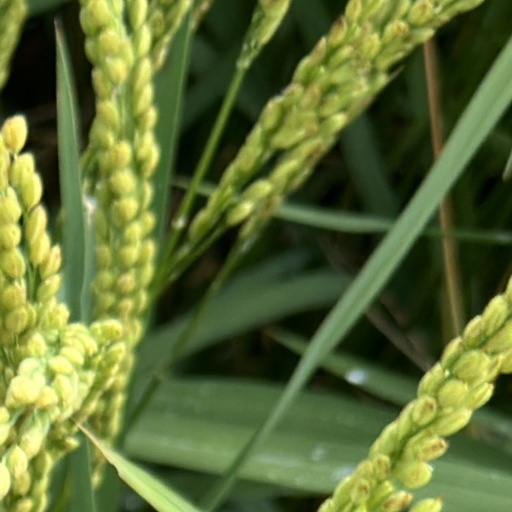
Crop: rice